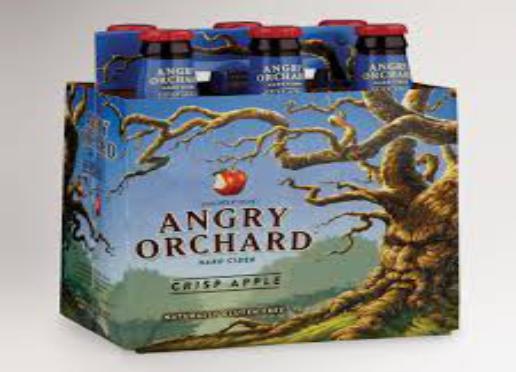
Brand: Angry Orchard
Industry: Food